Simona Koß

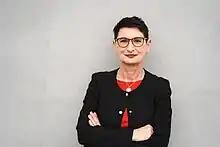
Simona Koß in 2022

Simona Koß (born 9 June 1961 in Strausberg) is a German politician of the Social Democratic Party (SPD) who has been a member of the German Bundestag, the federal diet since 2021. Previously, she was a member of the State Parliament of Brandenburg from 2014 to 2019 and 2021.